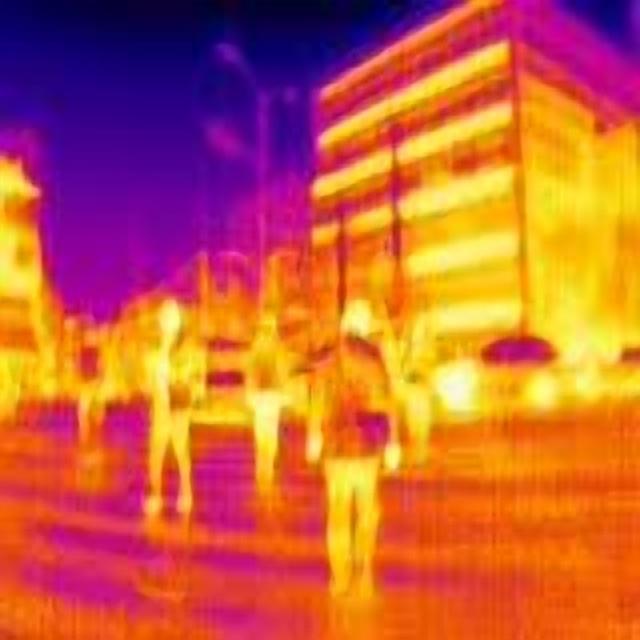
Detected objects:
label: person
label: person
label: person
label: person
label: person